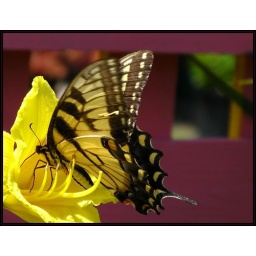
eastern tiger swallowtail butterfly in a yellow lily beside a purple fence at the Stonington Gardens, Mystic, CT